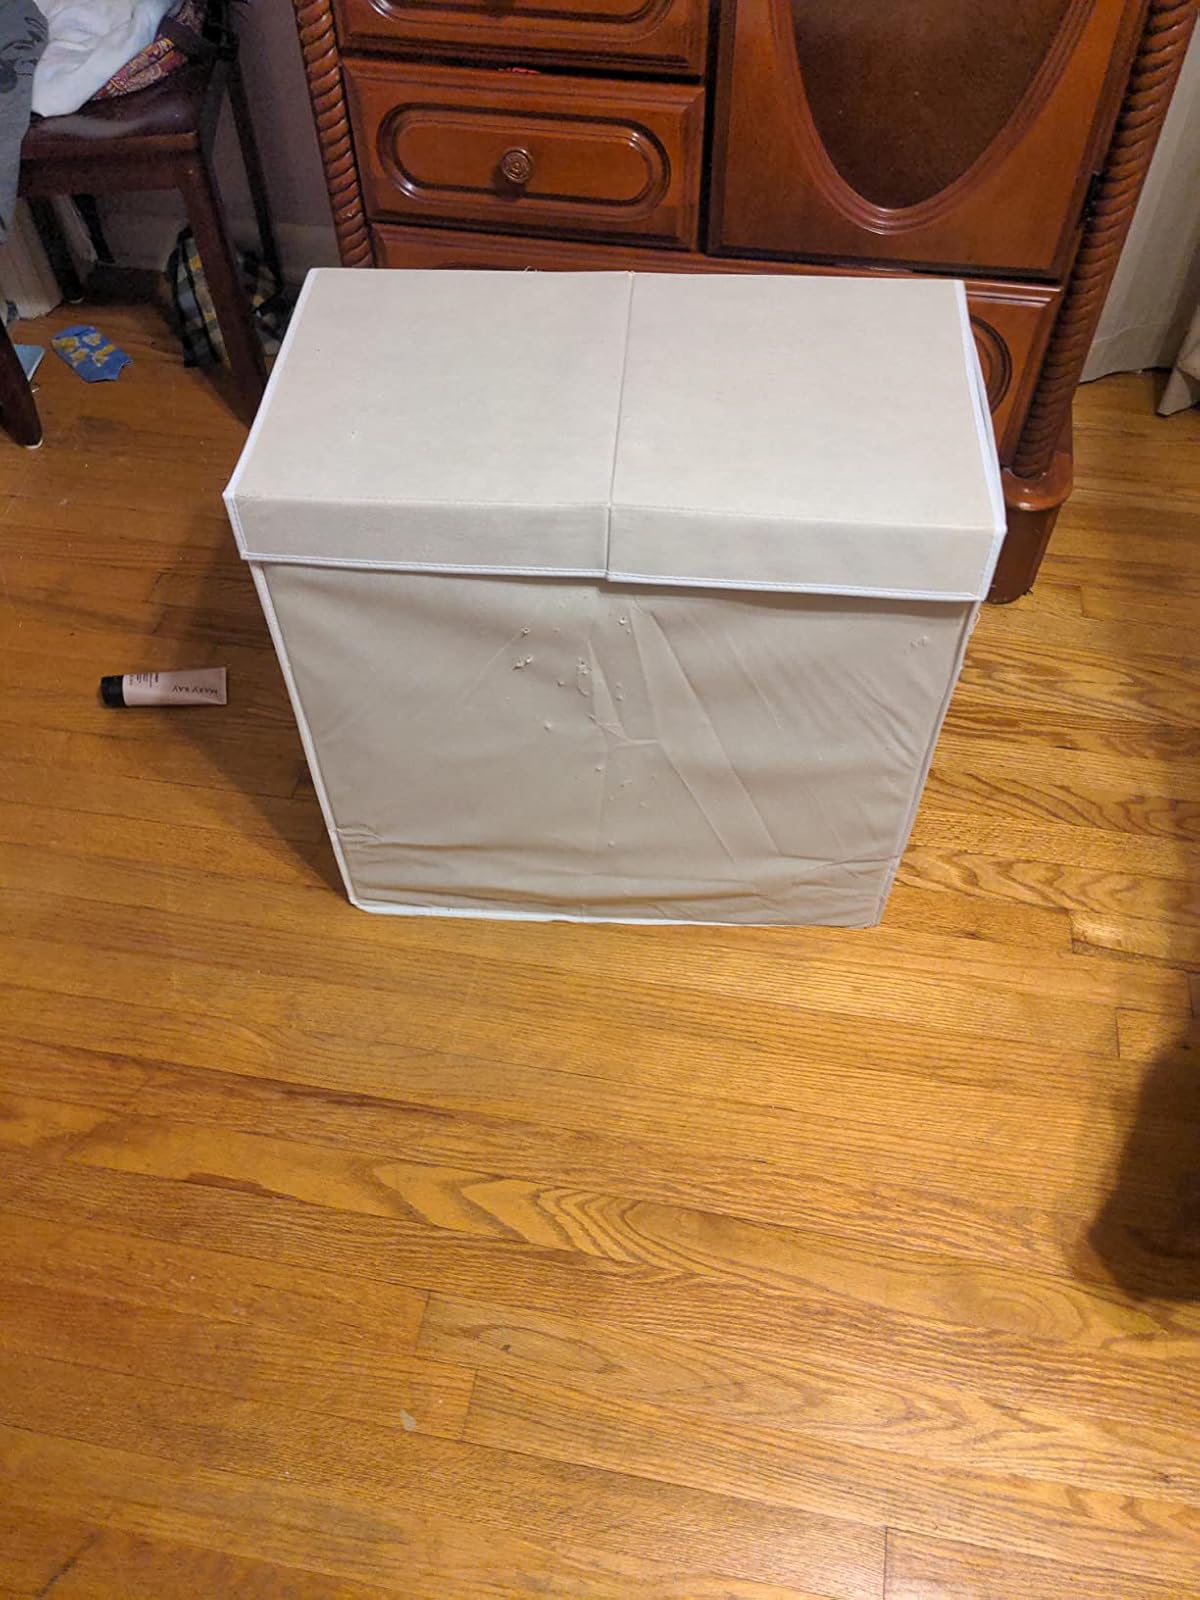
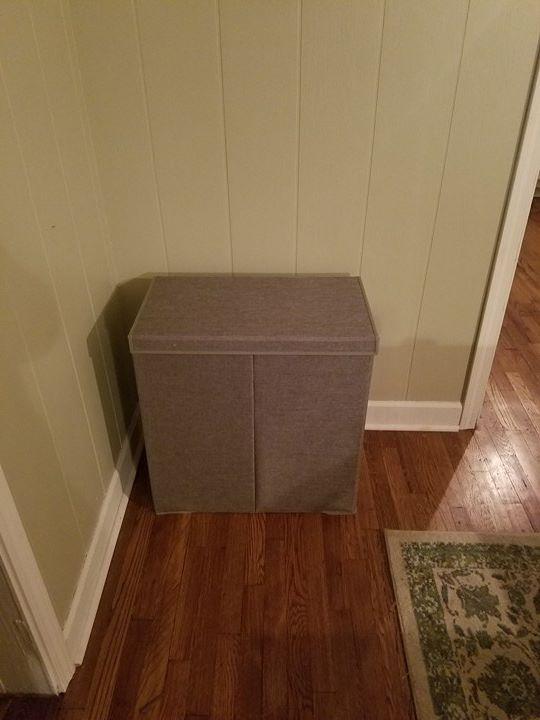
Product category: items_hamper
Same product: no